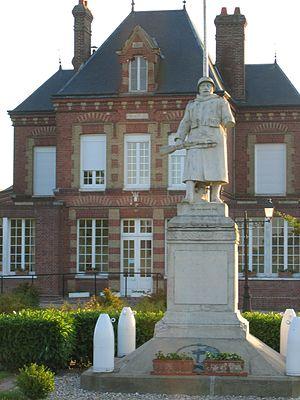
Photo de la mairie d'Hauville (27), prise en juin 2005. Sawyer
Hauville est une commune française située dans le département de l'Eure et la région Normandie.